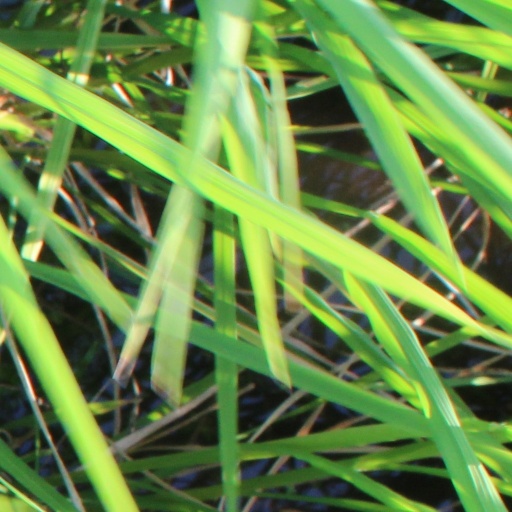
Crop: rice